Ural (river)

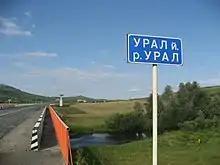
The bridge across the Ural in the Uchalinsky District (Bashkortostan)

The river begins on the slopes of the Kruglaya Mountain of the Uraltau mountain ridge in South Ural, on the territory of the Uchalinsky District of Bashkortostan. There it has an average width of and flows as a typical mountain river. It then falls into the Yaik Swamp and after exiting it widens up to . Below Verkhneuralsk, its flow is characteristic of a flatland river; there it enters Chelyabinsk and Orenburg Oblasts. From Magnitogorsk to Orsk its banks are steep and rocky and the bottom has many rifts. After Orsk, the river abruptly turns west and flows through a long canyon in the Guberlinsk Mountains. After Uralsk, it flows from north to south, through the territory of West Kazakhstan Region and Atyrau Region of Kazakhstan. There, the river widens and has many lakes and ducts. Near the mouth, it splits into the Yaik and Zolotoy distributaries and forms vast wetlands. The Yaik distributary is shallow, with almost no trees on the shores, and is rich in fish; whereas Zolotoy is deeper and is navigable. Ural River has a spectacular tree-like (or "digitate") shape of the delta (see image). This type of delta forms naturally in the slow rivers which deliver a great deal of sediments and flow into a quiet sea. In the delta, from the mouth of the Zolotoy distributary lies Shalyga Island, which is long, with heights of and maximum widths of .